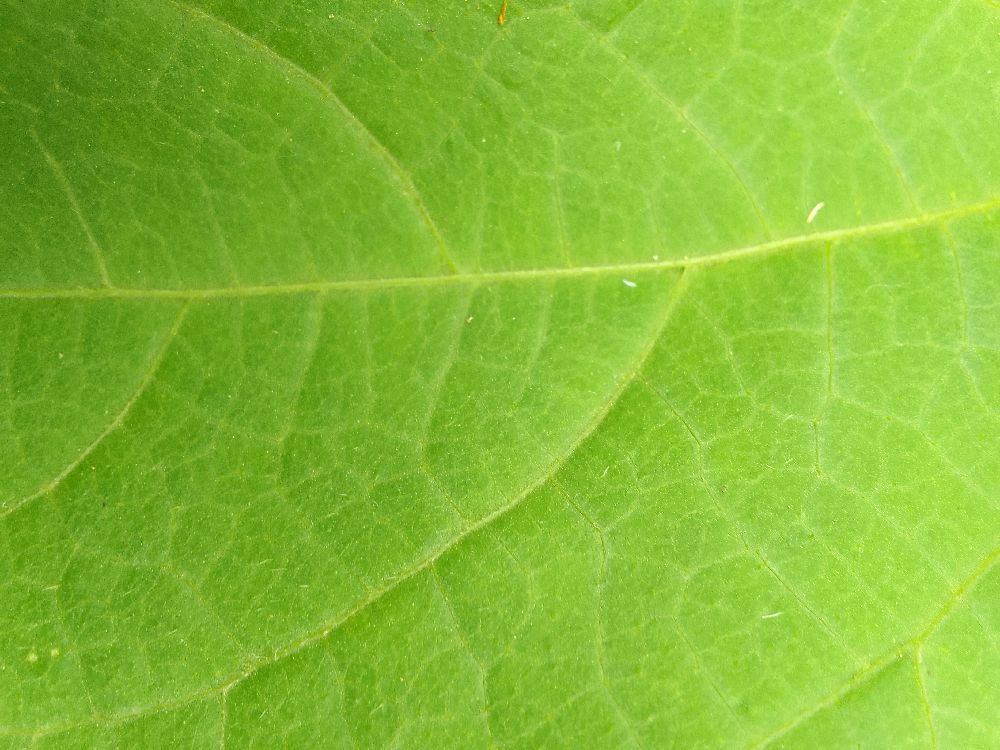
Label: healthy